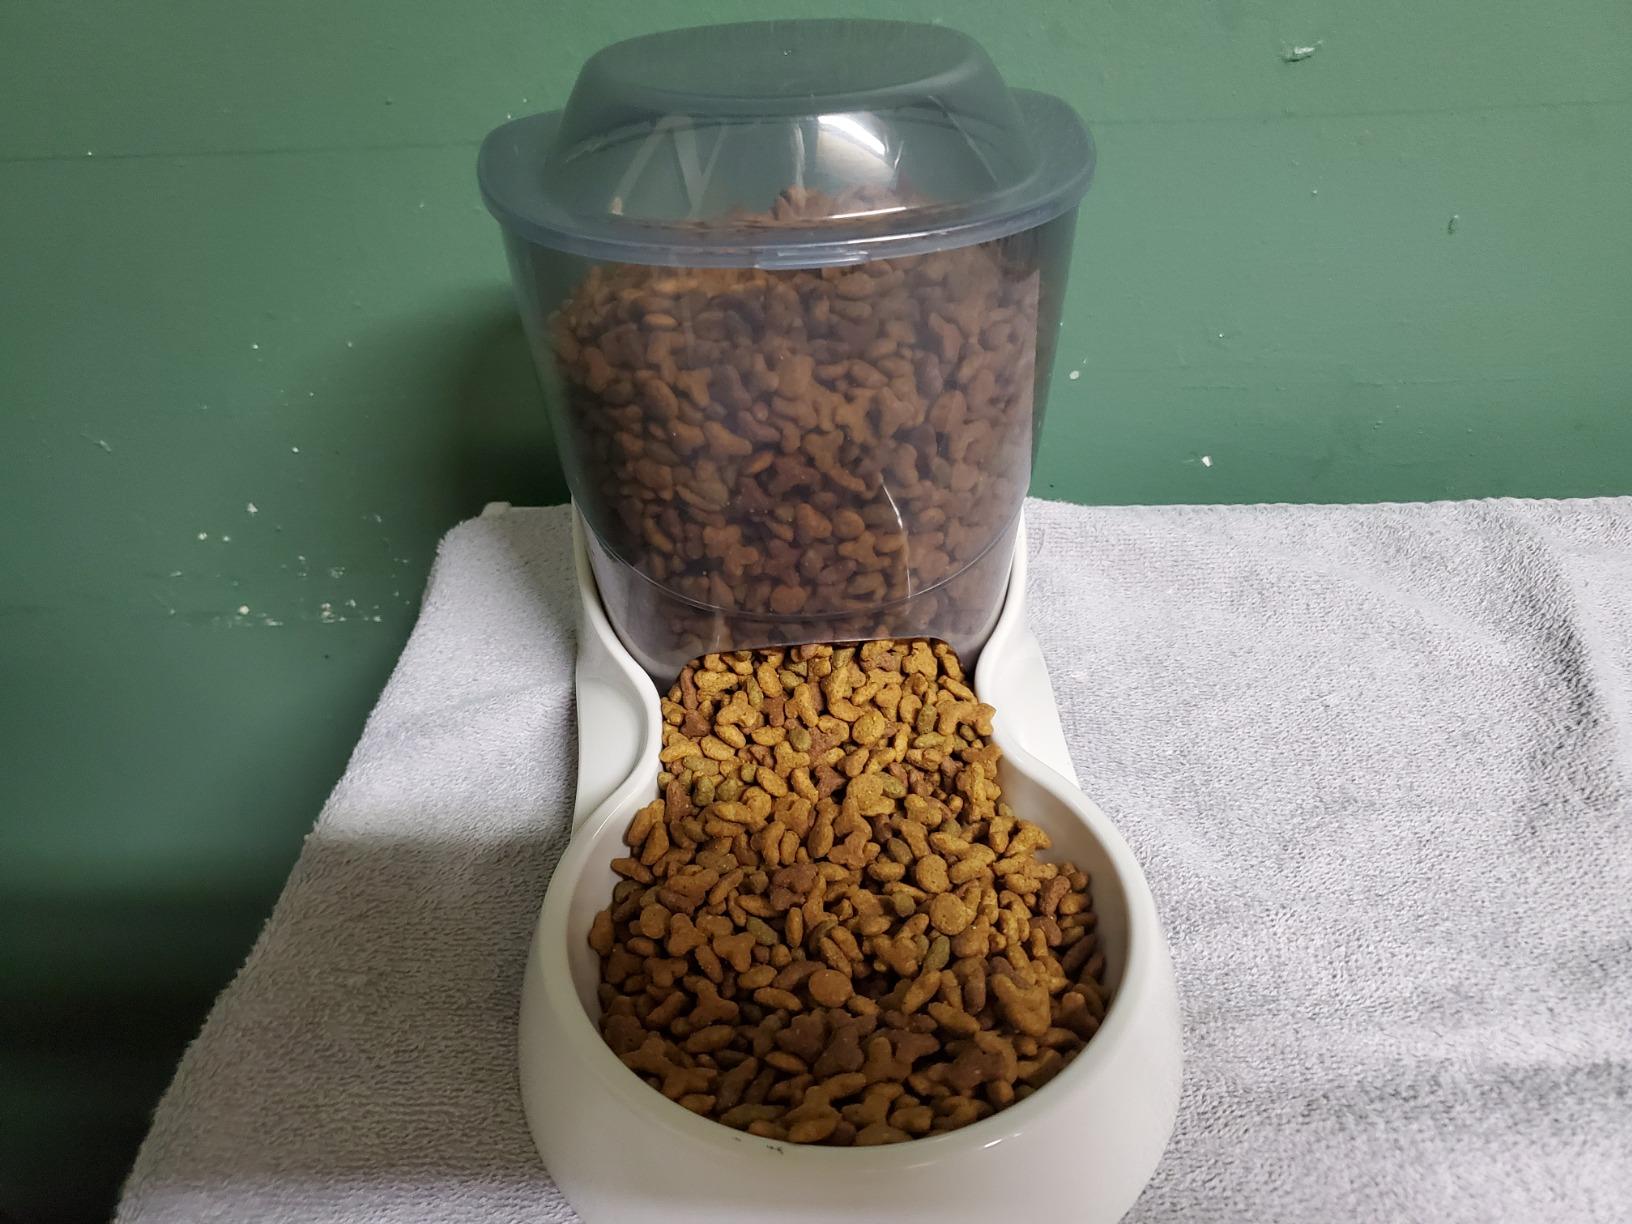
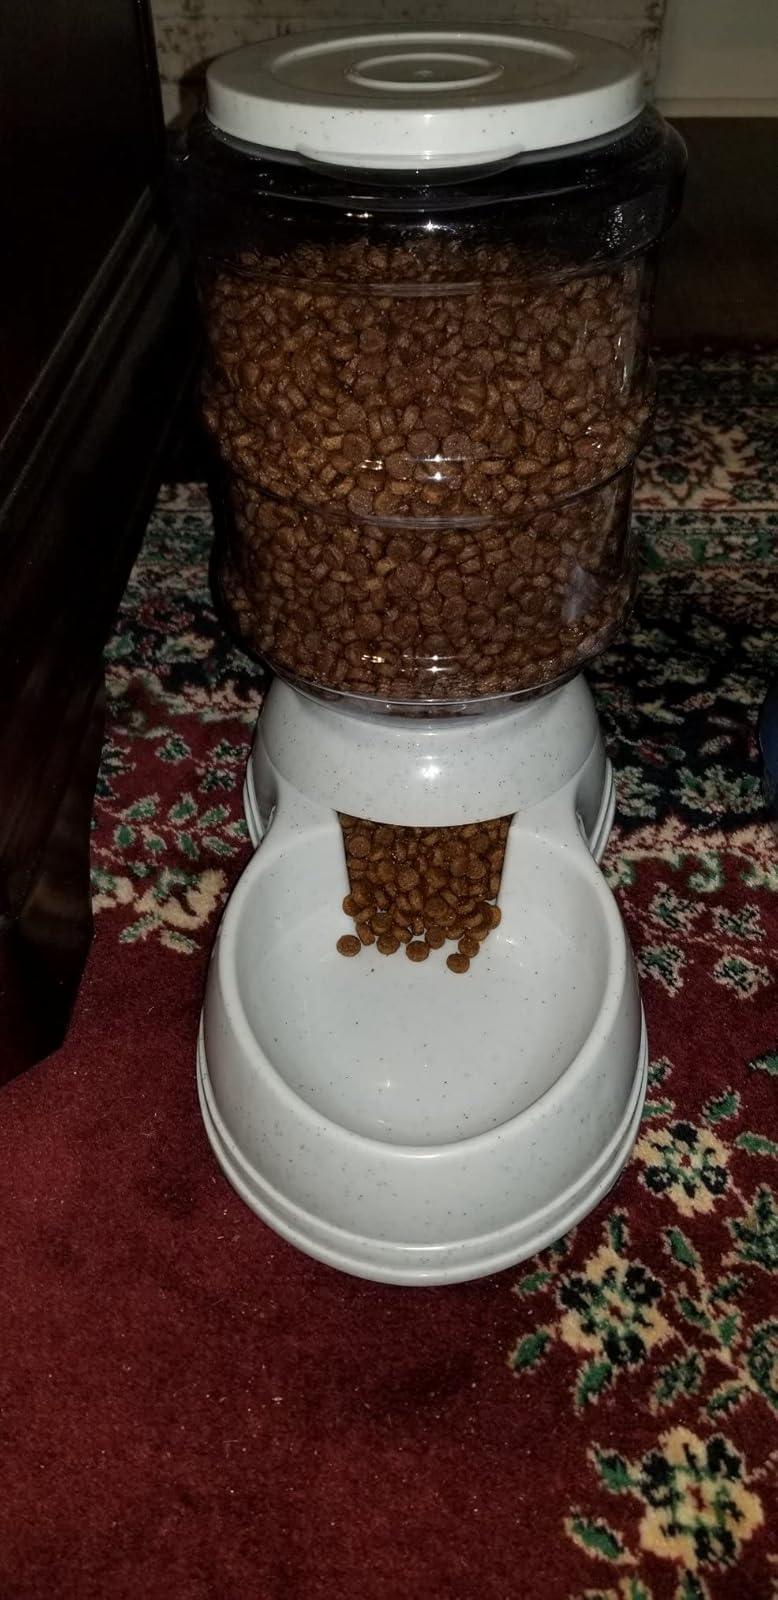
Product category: items_feeder
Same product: no